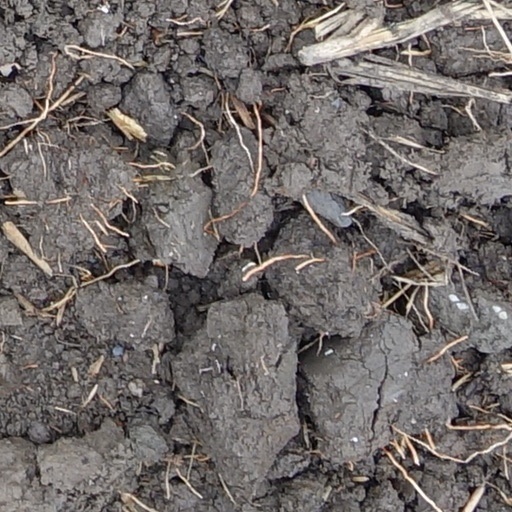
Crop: wheat